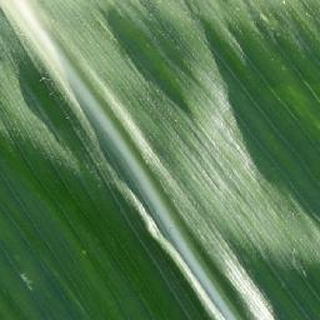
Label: healthy_corn